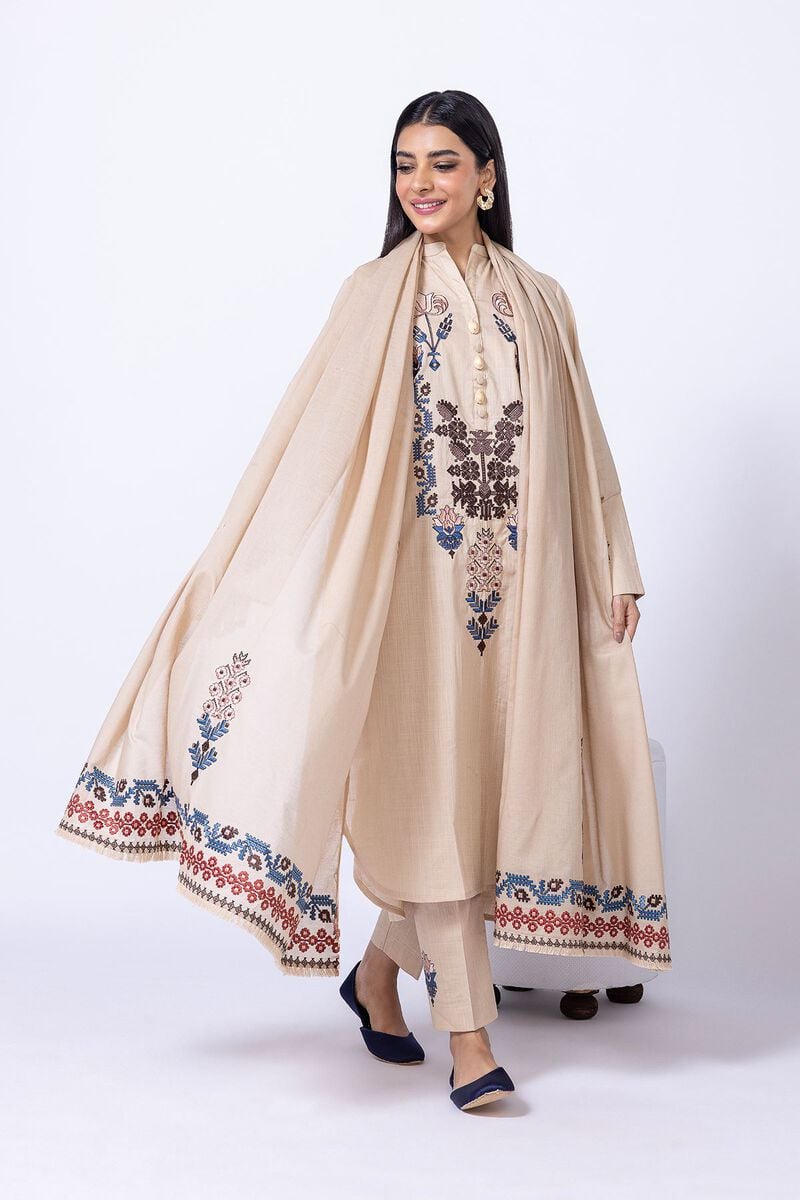
beige multi embroidered salwar suit